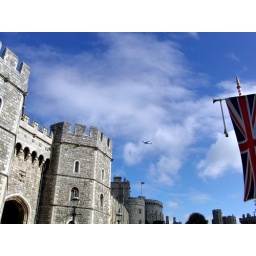
Windsor Castle; I took this because of the plane in the sky :)